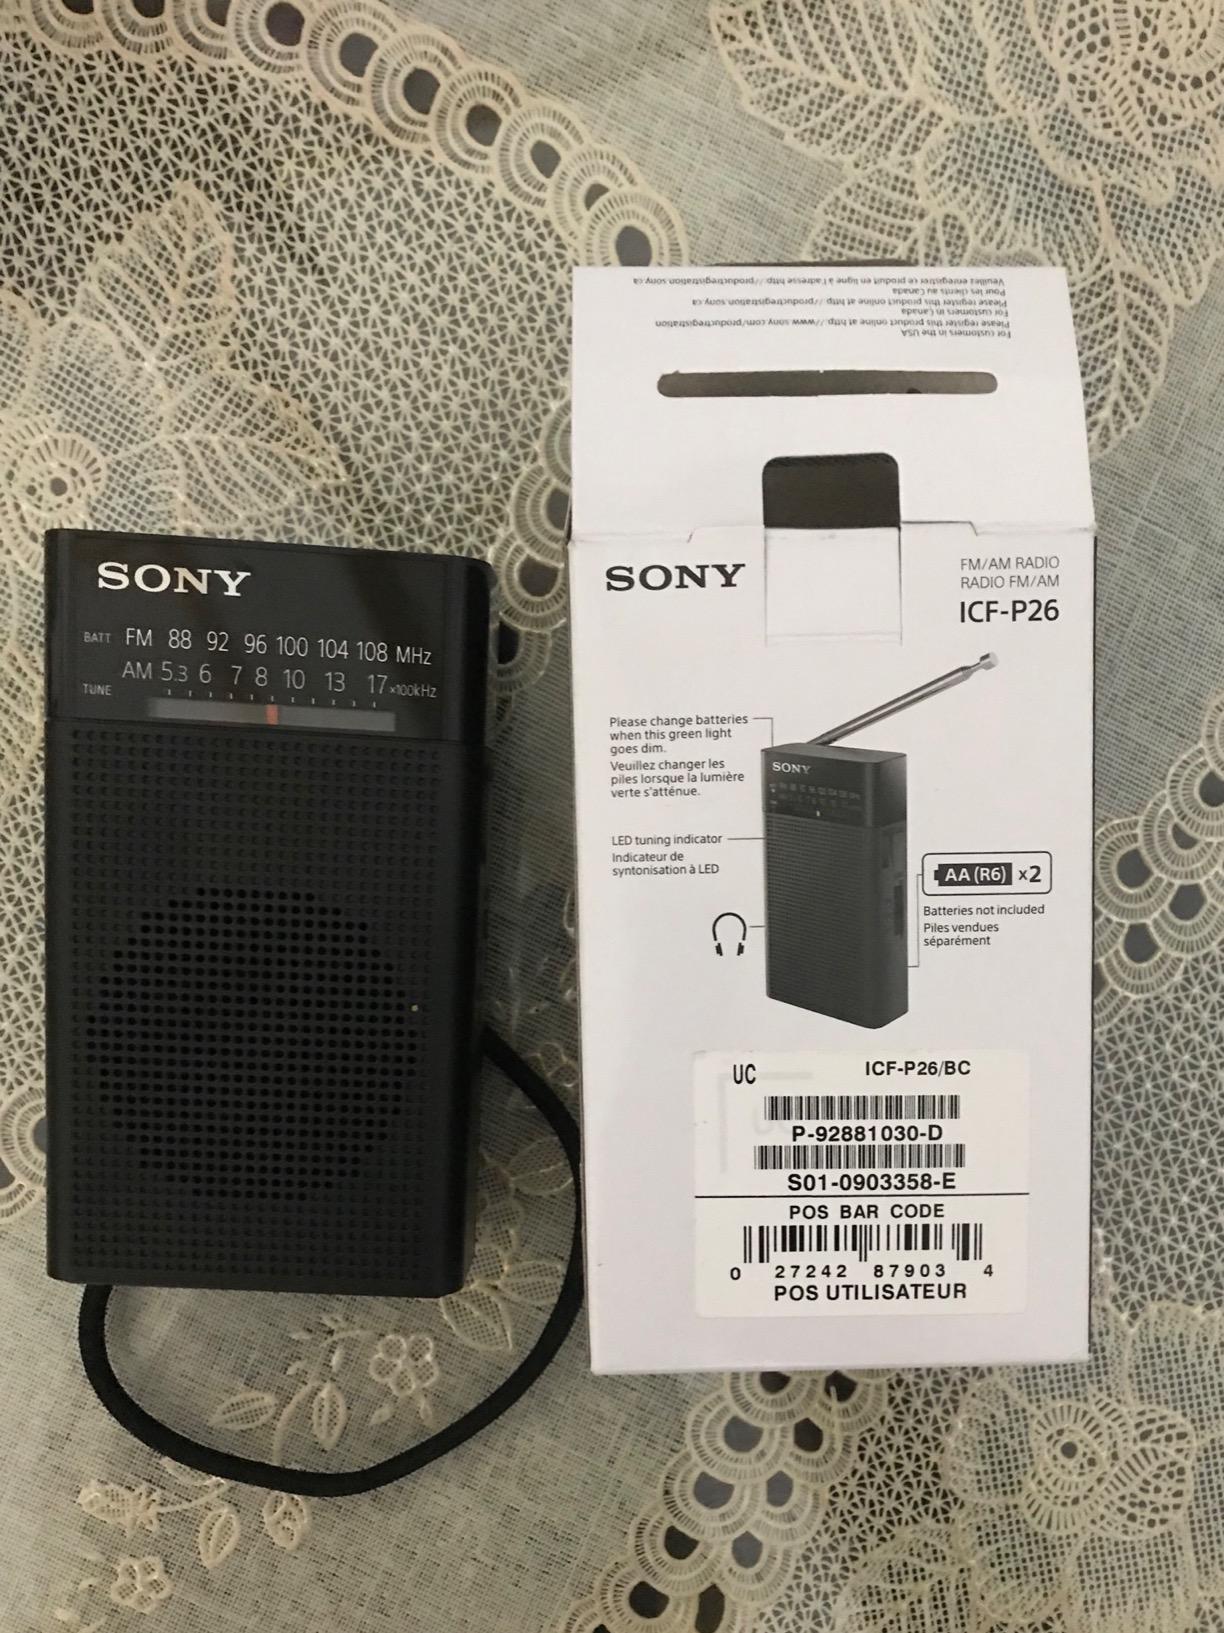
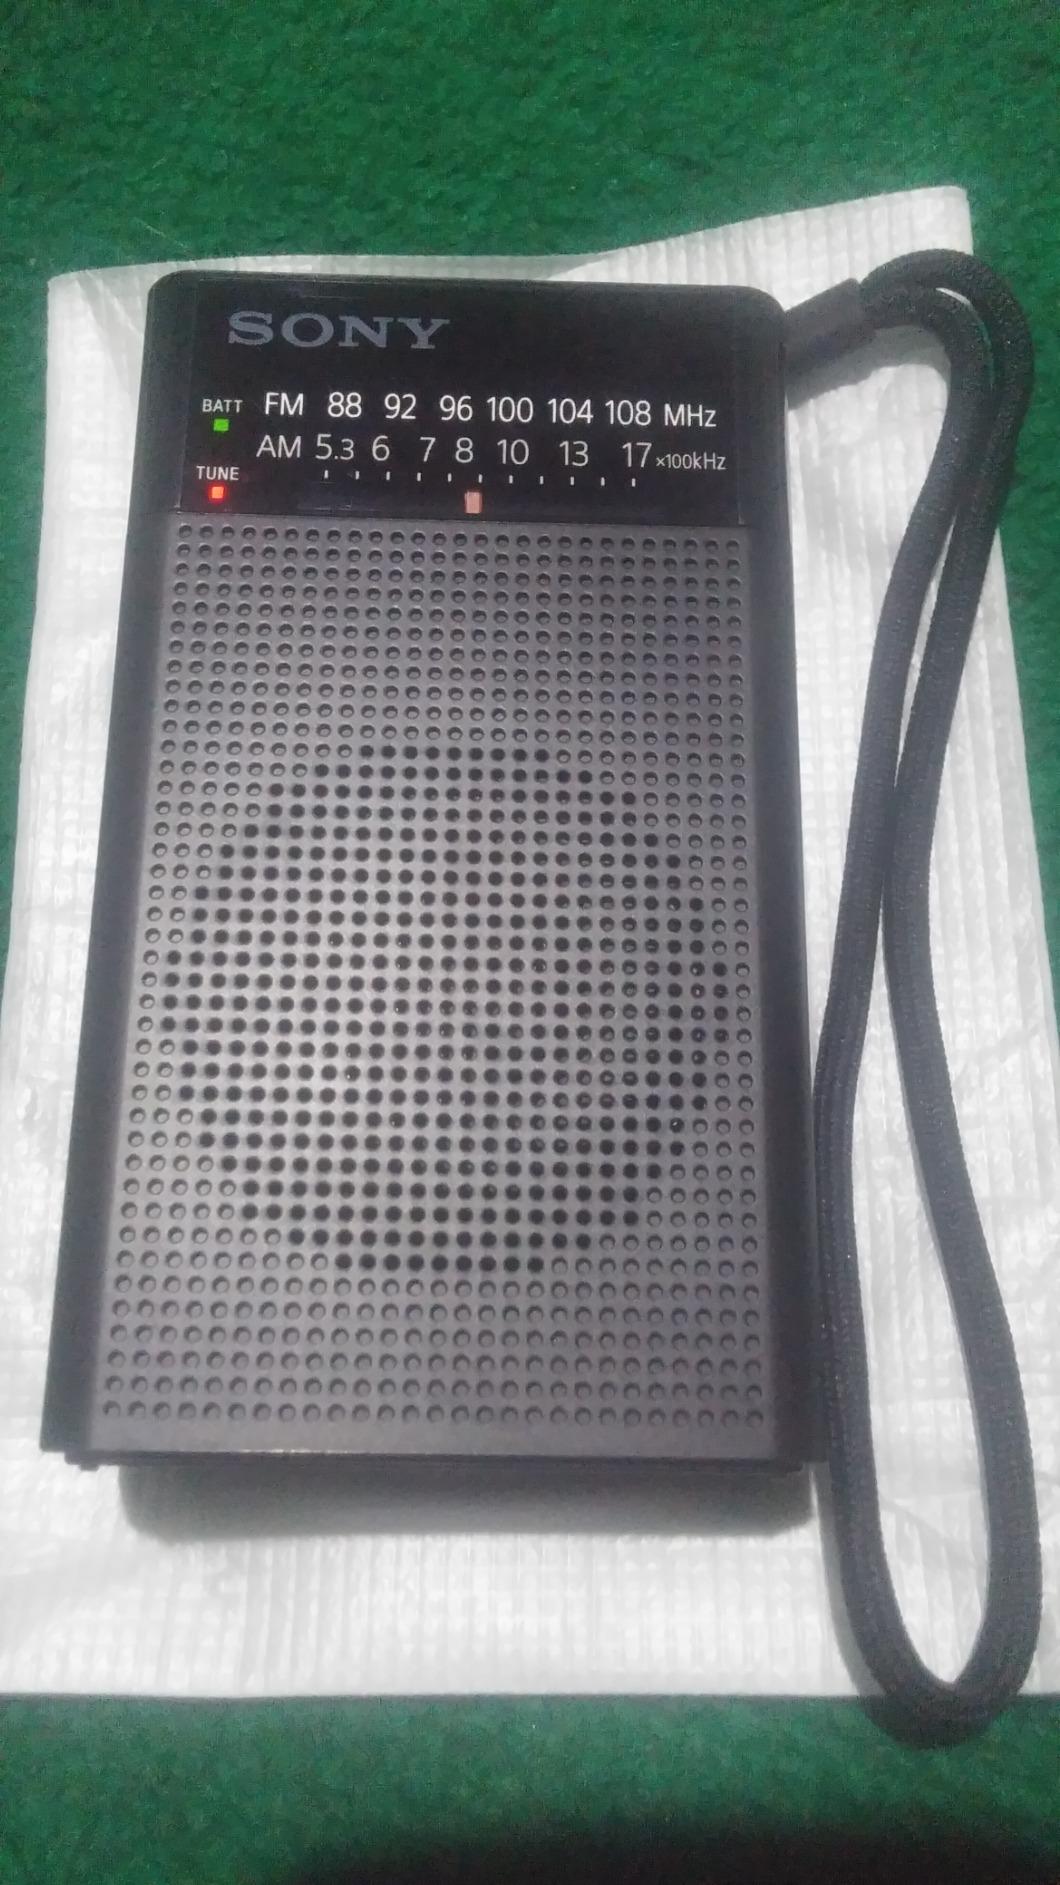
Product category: radio
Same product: yes